Lycus (river of Constantinople)

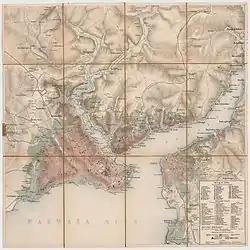
Constantinople map from 1860 to 1870 with the Lycus Valley in evidence within the historical peninsula

The Lycus, which was six kilometers long, was the only drainage channel for the walled city. The maximum width of the valley it formed was 3.5 km and occupied one-third of the area of Byzantine Constantinople.